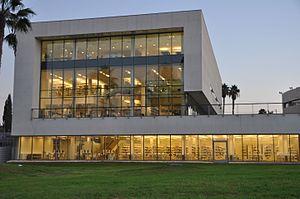
Le Kinneret Academic College est un établissement universitaire situé au sud de la mer de Galilée, près de la jonction de Tzemach. La vision de l’institution, telle qu’elle est décrite sur le site internet du collège, « est de mener à l’excellence dans l’enseignement, la recherche, et la formation appliquée, et le développement académique dans les domaines de l’ingénierie, des sciences sociales et des sciences humaines ».